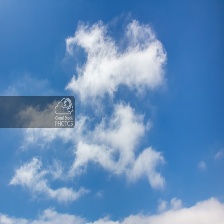
Cloud type: Altocumulus